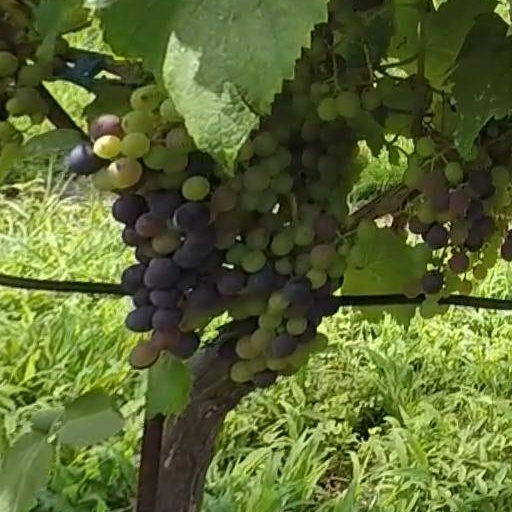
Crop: grape